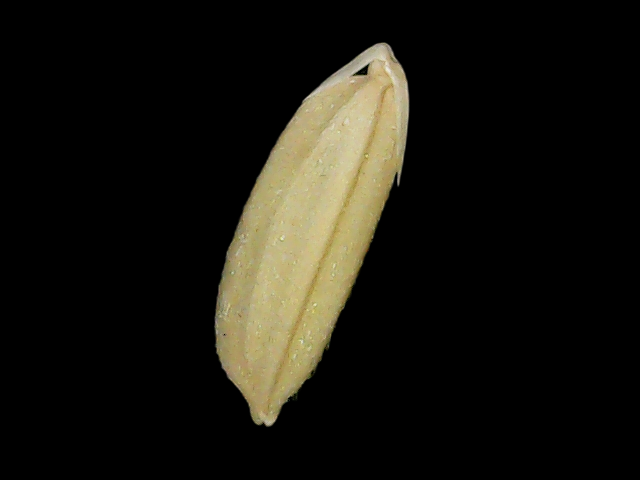
Rice variety: Br23